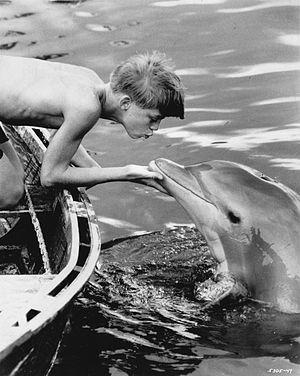
Luke Halpin est un acteur de télévision américain né le 4 avril 1947 dans l'État de New York.